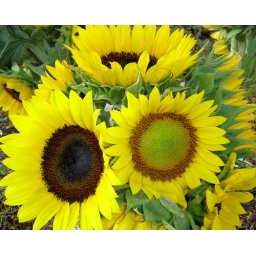
Sun flowers. These pics were taken on the side of a road in Miami from a street vendor.